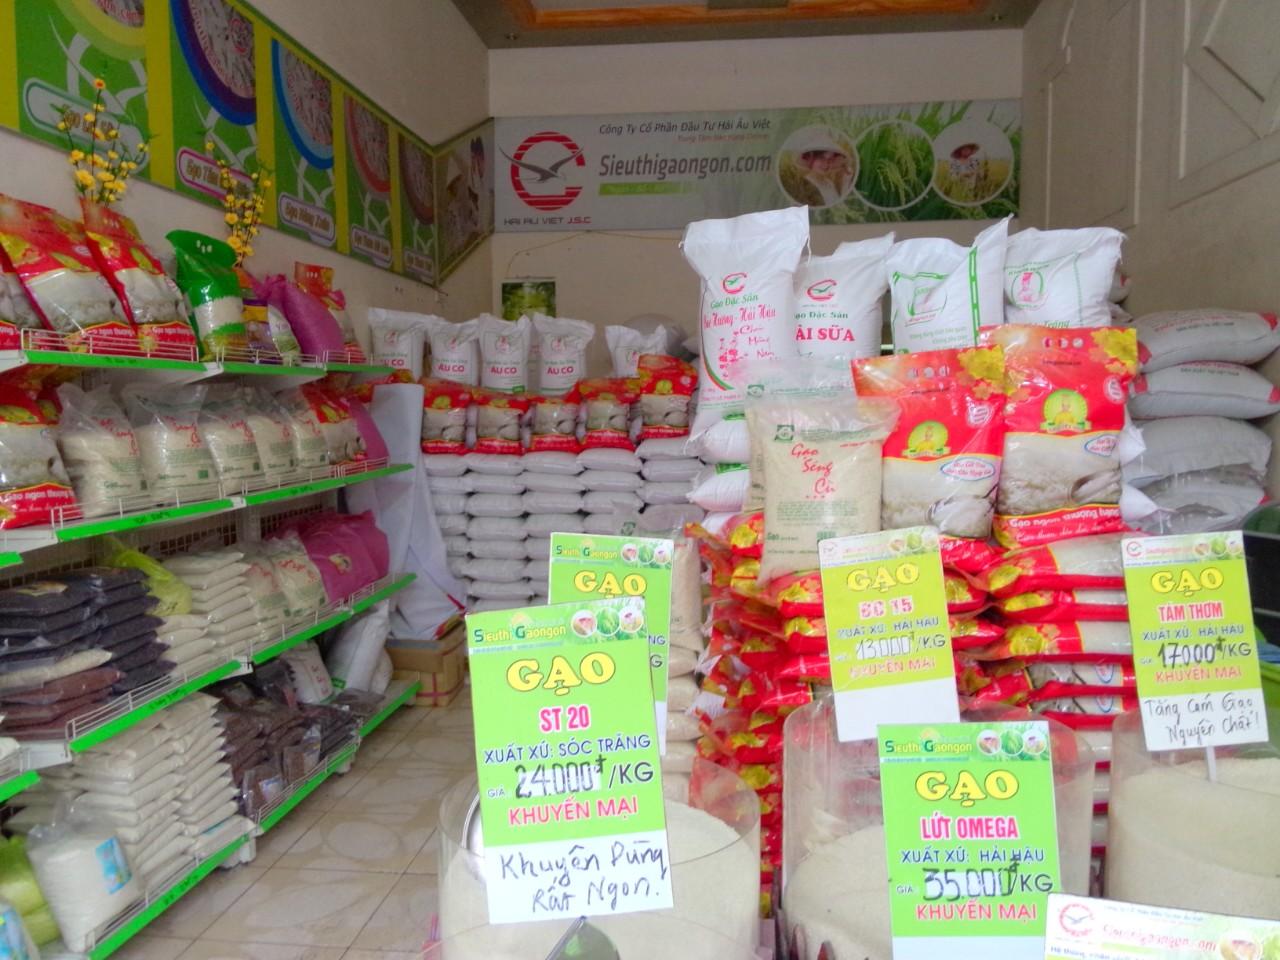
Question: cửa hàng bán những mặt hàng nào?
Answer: gạo